Princess Henrietta of Nassau-Weilburg

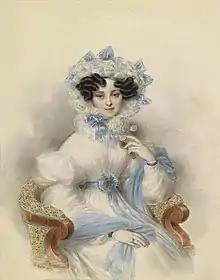

Henrietta Alexandrine Friederike Wilhelmine of Nassau-Weilburg, then of Nassau (areas now part of Germany) (30 October 1797 Palace Eremitage, Bayreuth – 29 December 1829, Vienna) was the wife of Archduke Charles, Duke of Teschen. Her husband was a notable general of the Napoleonic Wars and victor of the Battle of Aspern-Essling against Napoleon I of France.